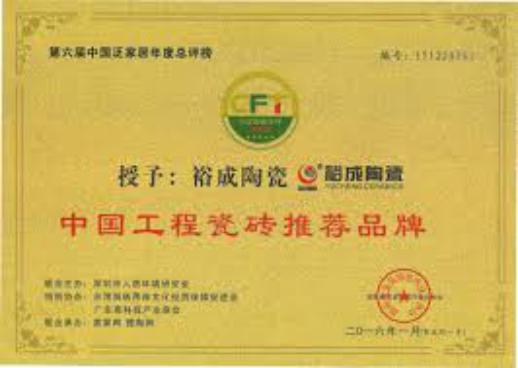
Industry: Others